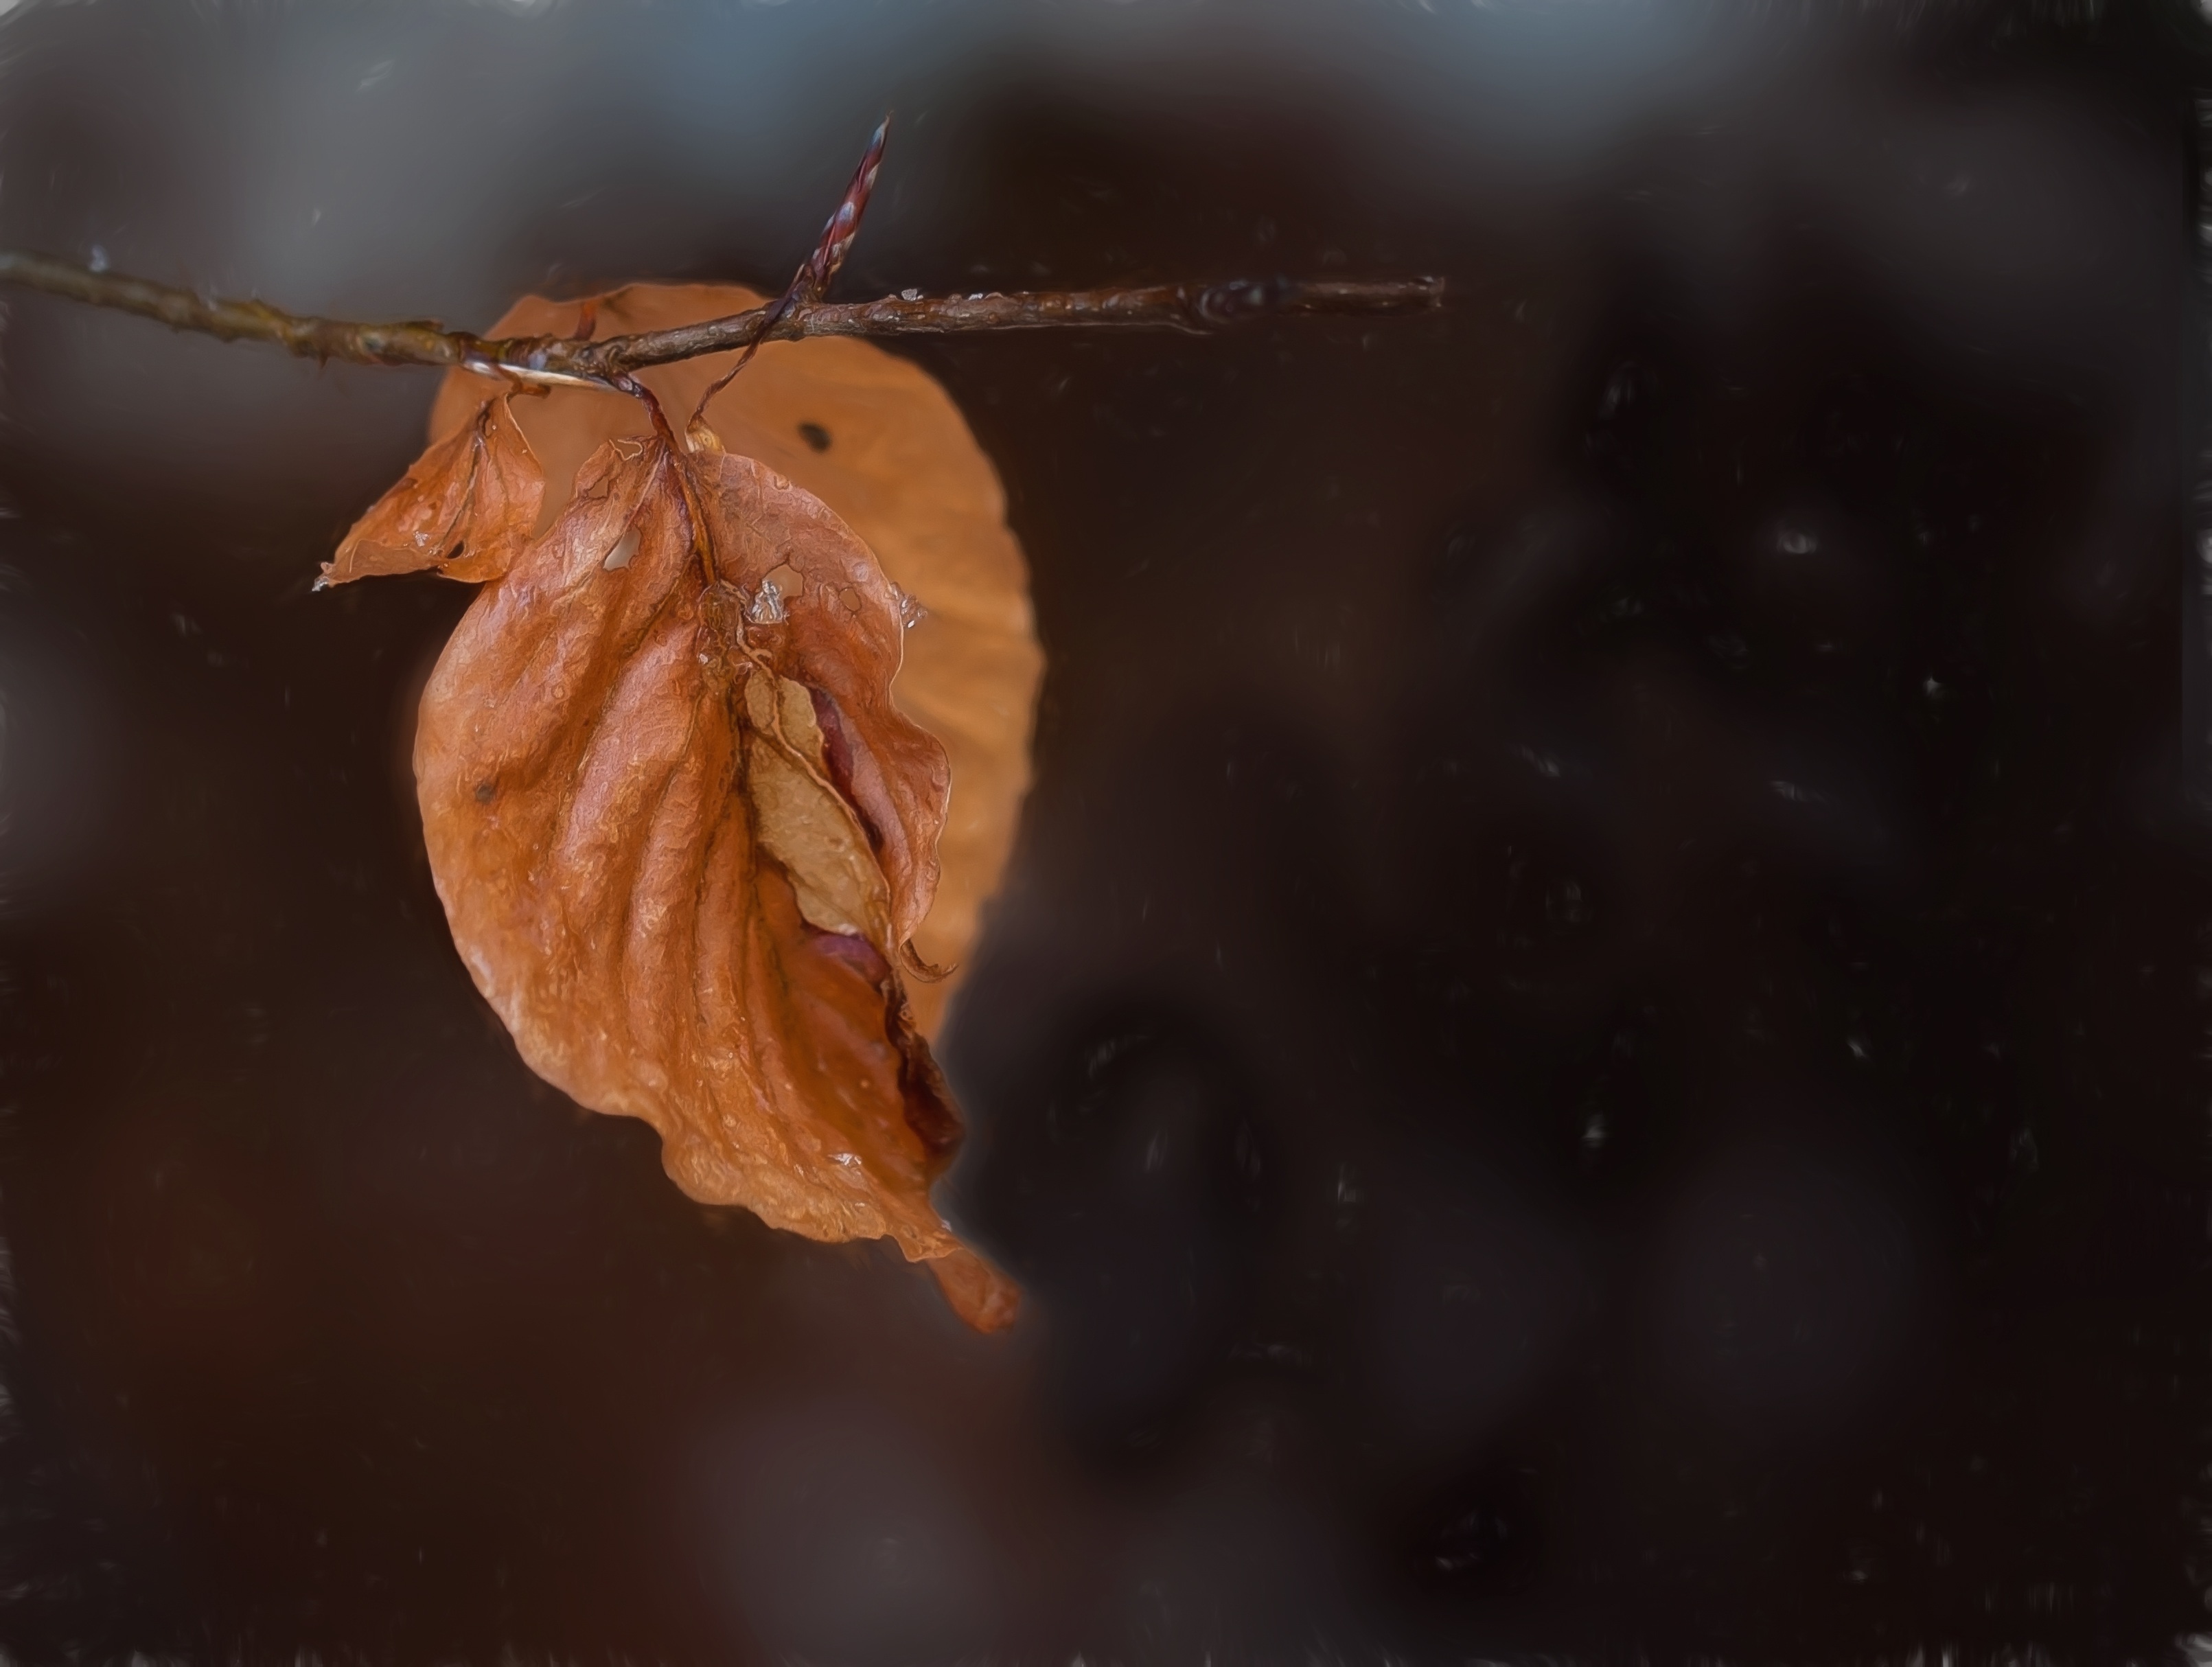
tree, nature, branch, winter, plant, photography, leaf, flower, frost, autumn, weather, brown, season, painting, close up, leaves, true leaves, macro photography